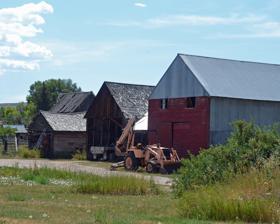
Building: Beck Barns and Automobile Storage
Country: United States of America
Year built: 1880
United States historic place Beck Barns and Automobile Storage U.S. National Register of Historic Places Location Center St., Paris, Idaho Coordinates 42°13′35″N 111°24′05″W / 42.22639°N 111.40139°W / 42.22639; -111.40139 ( Beck Barns and Automobile Storage ) Area less than one acre Built c.1880, 1907-29 MPS Paris MRA NRHP reference No. 82000263 Added to NRHP November 18, 1982 Beck Barns and Automobile Storage , on Center St. in Paris, Idaho , was listed on the National Register of Historic Places in 1982.  The listing included four contributing buildings . The listed complex consists of a former automobile storage building, an automobile garage, and two barns.  A corral surrounds the two barns, one of which dates from c.1880. References